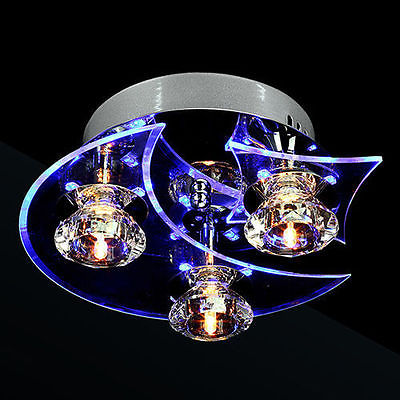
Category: lamp